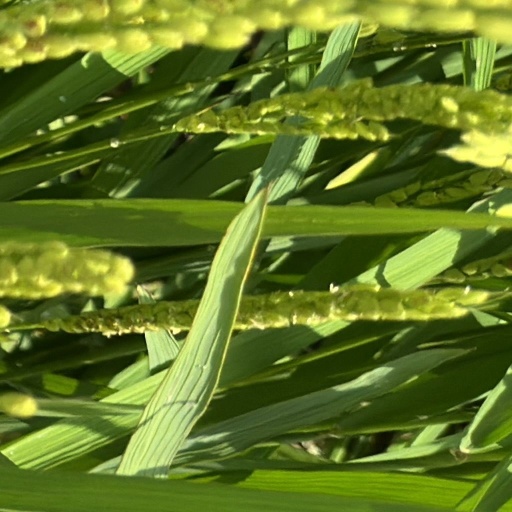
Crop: rice